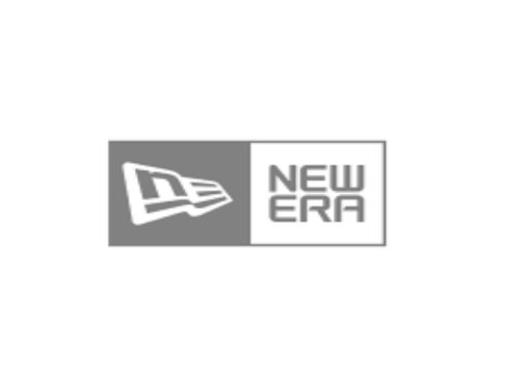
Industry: Clothes